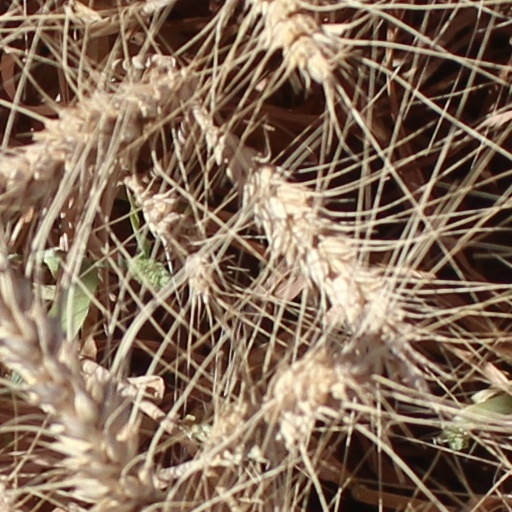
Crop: wheat